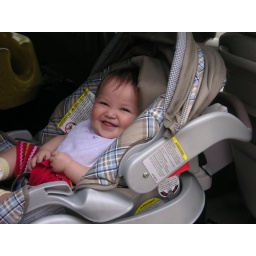
Happy girl in her car seat